Steppe eagle

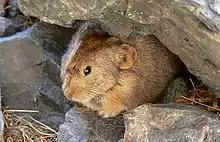
Small mammals like Daurian pika are often taken in significant numbers by steppe eagles.

Around Lake Balkhash in Kazakhstan, the main prey was reportedly the red-cheeked ground squirrel ("Spermophilus erythrogenys"), a slightly larger ground squirrel than the little species at a mean adult weight of . Other prey noted here included Pallas's pika ("Ochotona pallasi"), Libyan jird ("Meriones libycus") and tolai hare ("Lepus tolai"). In Xinjiang, reportedly the main prey species is the long-tailed ground squirrel ("Urocitellus undulatus"). In the Altai region, the leading prey may be the Siberian zokor ("Myospalax myospalax"), which is the size of a large ground squirrel at an adult weight of about . However, some report in the Altai region that the main prey is the long-tailed ground squirrel and the migration arrival times do seem to correspond closely with this species hibernation emergence period. Yet another primary prey resource reported for steppe eagles in the Altai is the much larger gray marmot ("Marmota baibacina"). All the primary prey in the previously little reported Altai population are as adults well over what is considered the typical prey size range for this eagle, such as long-tailed ground squirrels, zokors and marmots as well as ptarmigan, and in turn, this may favor the large size of the steppe eagles from this region. On the contrary, other predominant prey in steppe eagle nests can be even smaller than ground squirrels. In Mongolia, the main prey by a large margin was reportedly the Brandt's vole ("Lasiopodomys brandtii"), which weigh about . In the Transbaikal region, the main prey may be the Daurian pika ("Ochotona dauurica"), which weighs about . This pika can account for around 39%, as was the case in 62 prey items, (and perhaps up to 62% locally) of the diet in the region. Another study reported a very different primary food source for the Transbaikal, which was the young of the much larger Tarbagan marmot ("Marmota sibirica"), which were estimated in the study to be from 55 to 77% of the annual diet. Even more conflicting data found that some Transbaikal steppe eagles derived as much as 70% of their foods from long-tailed and Daurian ground squirrels ("Spermophilus dauricus"). It is possible that in both Altai and Transbaikal that the shifts to differing reported primary prey species are responses of the eagles to shifting prey availabilities as many burrowing mammals are subject to population cycles as well as human-sourced depletions. While rodents and some lagomorphs are usually favored in the diet, in some areas steppe eagles can live at least in part off of quite different prey such as long-eared hedgehogs ("Hemiechinus auritus"). Other notable prey taken regularly whilst breeding by steppe eagles includes steppe pika ("Ochotona pusilla") (especially in the Volga region), alpine pika ("Ochotona alpina"), yellow steppe lemming ("Eolagurus luteus") (especially in eastern Kazakhstan), or the slightly larger types of gerbil such as great gerbils ("Rhombomys opimus") and Mongolian gerbils ("Meriones unguiculatus"). The study of the Karaganda region of Kazakhstan with 400 prey items found illustrated that the steppe eagle is capable of deriving a living from a wide range of prey, with the foods led by rosy starling ("Pastor roseus") (mostly fledglings), at 24%, unidentified "Microtus" voles, at 19.75%, followed by little ground squirrels, unspecified pikas (8.25%), European hares ("Lepus europaeus") (5%) and grey partridges ("Perdix perdix") (4.5%). An aptitude for avian prey was detected in Transbaikal particularly, including Daurian partridge ("Perdix dauurica") and Japanese quail ("Coturnix japonica") (the latter at up to 15.6% of the diet). In Altai, assorted corvids (at up to 24.2% of the diet), probably mostly rooks ("Corvus frugilegus") and Eurasian magpie ("Pica pica"), were important to diet as were willow ptarmigan ("Lagopus lagopus"). Within the Saratov area, medium-sized birds were frequently reported in the diet, such as grey partridges, little bustards ("Tetrax tetrax"), northern lapwings ("Vanellus vanellus") and rooks. A diversity of small passerines has been found in the diet, especially fledgling-age larks of various species, most frequently perhaps in Kazakhstan and Mongolia. A few reptiles found in the diet around nest have included at least sand lizard ("Lacerta agilis"), Caspian whipsnake ("Dolichophis caspius") and steppe viper ("Vipera ursinii").